Murshidabad district

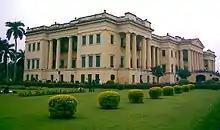
Hazarduari Palace

The Hazarduari Palace, or the palace with a thousand doors is the chief tourist attraction of Murshidabad. This three-storey palace was built in 1837 by Duncan McLeod for the Nawab Najim Humaun Jah, descendant of Mir Zafar. It has thousand doors (among which only 100 are real) and 114 rooms and 8 galleries, built in European architectural style. The total area of Hazarduari Palace is . It is now a museum and has a collection of armoury, splendid paintings, exhaustive portraits of the Nawabs, various works of art including works of ivory (Murshidabad school) of China (European) and many other valuables. The Armoury has 2700 arms in its collections of which only few are displayed. Swords used by Shiraj-ud-Daulla and his grandfather, Nawab Alivardi Khan, can be seen here. The other attractions in this floor are Vintage Cars and Fittan Cars used by the Nawabs and their families.